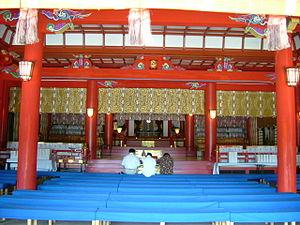
Morioka est une ville japonaise fondée officiellement le 1ᵉʳ avril 1889. Ancienne capitale de la province Nambu, elle est aujourd'hui la capitale de la préfecture d'Iwate et l'une des villes les plus actives du Tōhoku. L'arrivée du shinkansen en 1982 n'a fait qu'accroître son dynamisme.